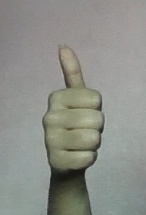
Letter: aleff